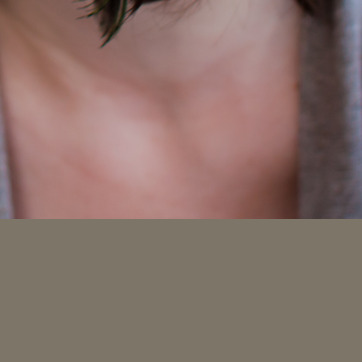
Material: skin